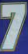
Number: 7